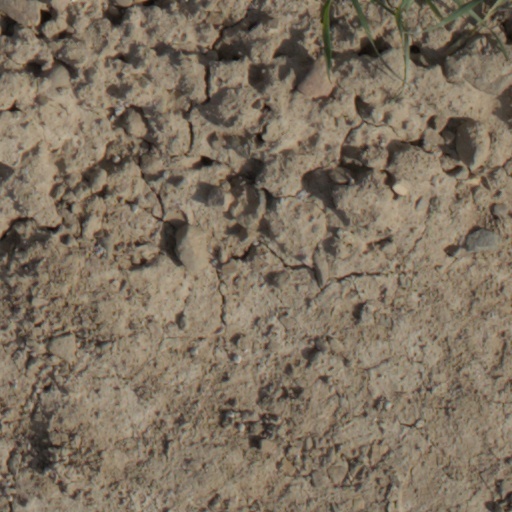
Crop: wheat